Shanxi University

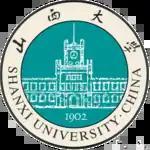

Shanxi University (SXU) is a provincial public university in Taiyuan, Shanxi, China. It is affiliated with the Province of Shanxi. The university is part of the Double First-Class Construction.